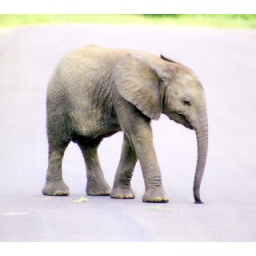
A small little elephant fellow alone in a big world on the main road toi Skukuza in the Kruger Park